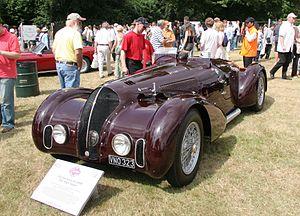
Alfa Romeo 6C 2300B Mille Miglia Spyder, 1938 Español: Alfa Romeo 6C 2300B Mille Miglia Spyder, 1938 Hrvatski: Alfa Romeo 6C 2300B Mille Miglia Spyder, 1938 Italiano: Alfa Romeo 6C 2300B Mille Miglia Spyder, 1938